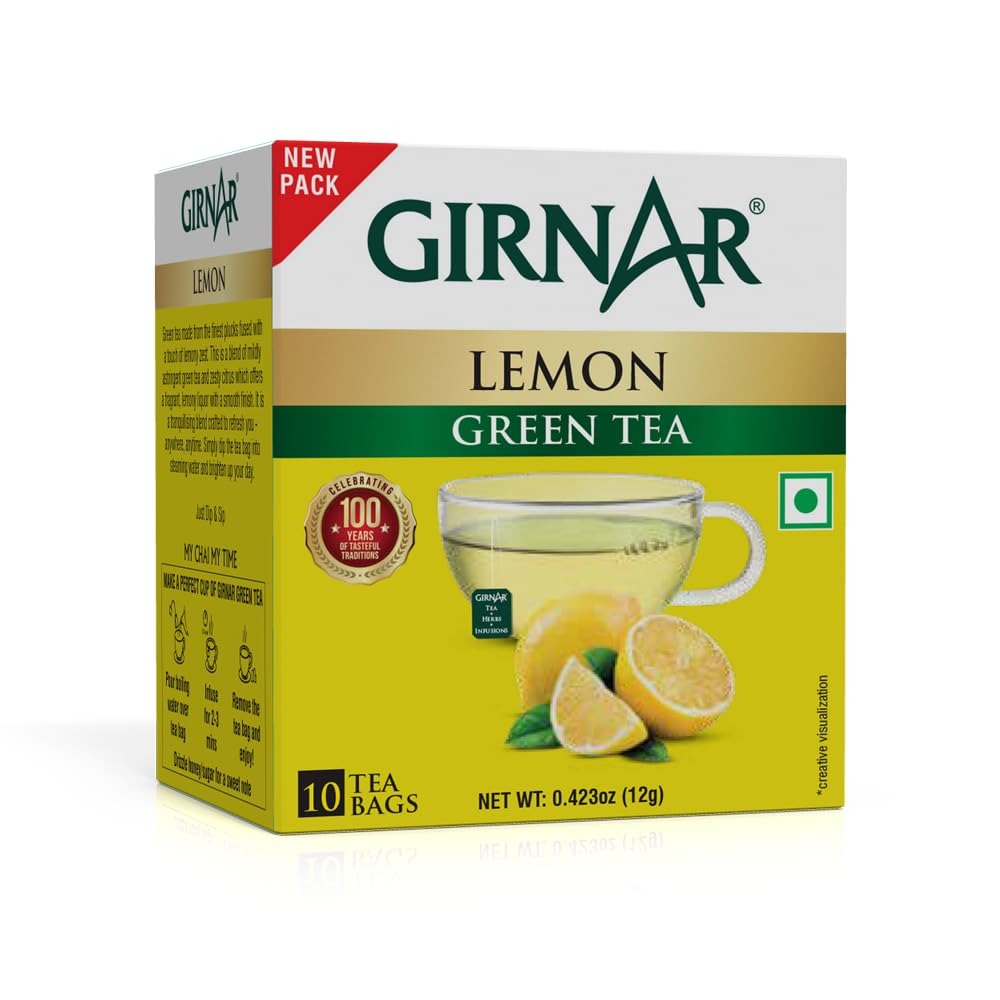
Item Name: Girnar Green Tea With Lemon
Bullet Point 1: Pack Of 10 Tea Bags with Individually Foil Wrapped.
Bullet Point 2: Made from the finest leaves from India.
Bullet Point 3: No additives or Preservatives
Bullet Point 4: All ingredients are 100 Percent natural
Product Description: Girnar brings you Green Tea with refreshing Citrus tangy undertones of lemon. The smooth, bright and perky yellow of green tea & piquant flavour of lemon gives you a delicious healthy concoction. Savor every refreshing sip of this Lemon Green Tea...
Value: 1.0
Unit: Count

Price: 7.62